Bjørn Trumpy

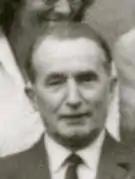
Trumpy 1963 in Copenhagen

Bjørn Trumpy (6 July 1900 – 8 June 1974) was a Norwegian physicist. He was born in Bergen. His research areas covered spectral physics, earth magnetism, cosmic radiation and nuclear physics. Trumpy was the first rector at the University of Bergen, from its establishment in 1948. He was decorated Commander of the Order of St. Olav in 1951.